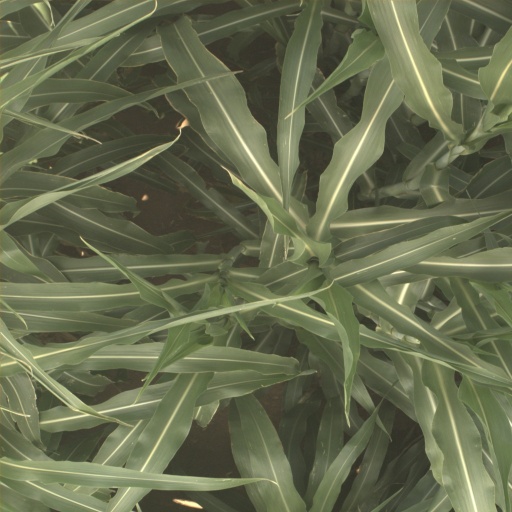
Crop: sorghum